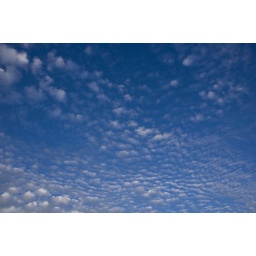
I think the clouds kinda look like fish scales in the lower part of this one :)